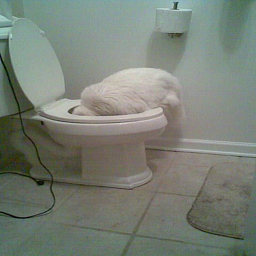
A bathroom with an animal drinking out of the toilet.
A white cat drinking out of the toilet bowl.
a white dog with its head in the toilet
White dog sticking its face inside a white toilet bowl.
a ca dipping its head into a toilet bowl